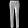
Label: Trouser